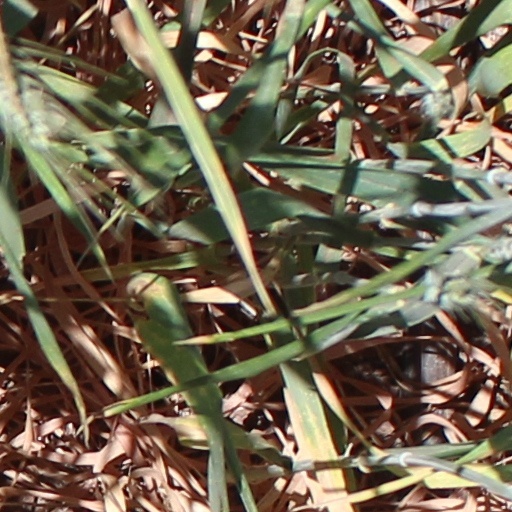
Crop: wheat